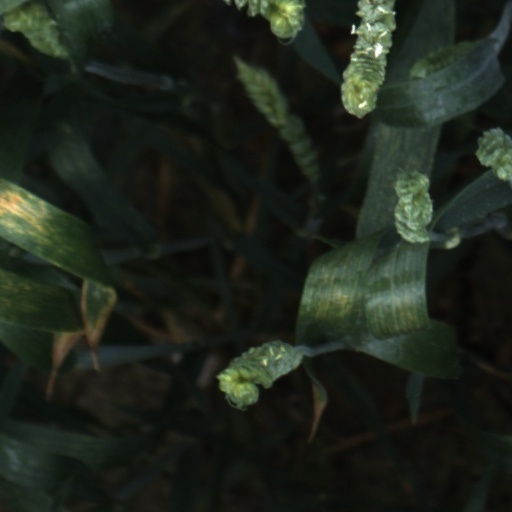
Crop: wheat